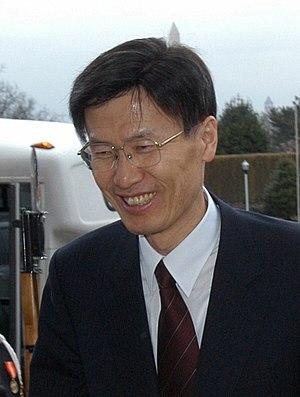
Yoon Young Kwan, né le 12 janvier 1951, est un homme politique sud-coréen qui a été ministre des Affaires étrangères de la Corée du Sud du 27 mai 2003 au 15 janvier 2004.